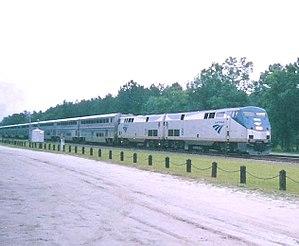
L'Auto Train est un service quotidien d'auto-train, long de 1 376 km, opéré par Amtrak entre Lorton et Sanford. Il est le seul service de ce type aux États-Unis.